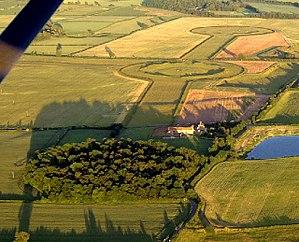
Cette liste non exhaustive recense les principaux sites mégalithiques du Yorkshire du Nord.
Un henge est une structure architecturale préhistorique presque circulaire ou ovale, délimitant généralement une zone de plus de 20 mètres de diamètre comprenant une limite de terrassement composée d'un fossé et d'un talus.
Le mégalithisme en Europe se réfère à tous les sites ou ensembles de sites mégalithiques présents sur le continent européen. La plupart des pays d'Europe possèdent des sites mégalithiques, bien que ceux-ci soient inégalement répartis selon les régions.